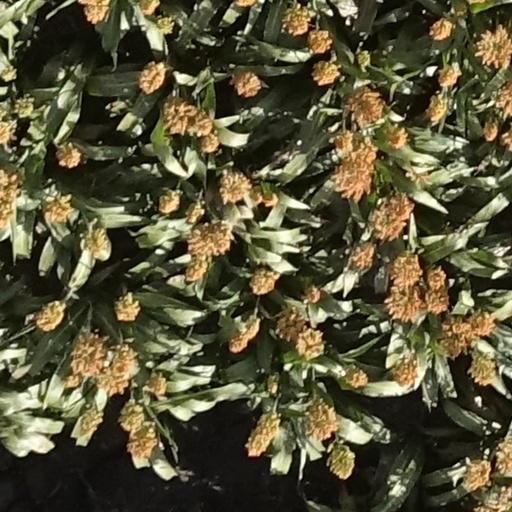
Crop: sorghum